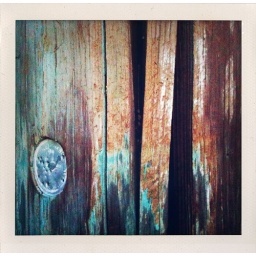
The colors of age and decay give a telephone pole a distinct patina brought alive by the setting sun.